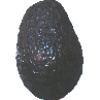
Label: avocado